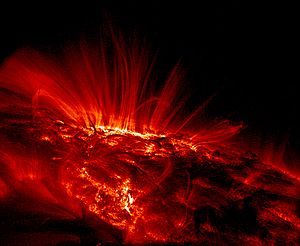
Solplet
Nærbillede af solplet taget i UV
Solpletter er områder på Solens overflade, hvor magnetfeltet er særligt intenst, typisk 5000 gange kraftigere end Jordens magnetfelt. Solpletterne er på størrelse med Jorden, men kan variere mellem 4.000 og 50.000 km i diameter. Da det er svært for et plasma at bevæge sig på tværs af et kraftigt magnetfelt, undertrykkes den del af energitransporten, der foregår ved konvektion. Derved bliver solpletterne cirka 1000 grader koldere end deres omgivelser. Da lysintensiteten tilnærmelsesvis er proportional med temperaturen i 4. potens, står solpletterne frem som mørke pletter på den varmere omgivende soloverflade. Man ved ikke nøjagtigt hvordan disse solpletter opstår, men det er en almen opfattelse, af de er et produkt af Solens dynamo, der har en periode på cirka 22 år.